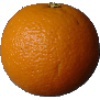
Label: orange